Violin Sonata No. 2 (Ravel)

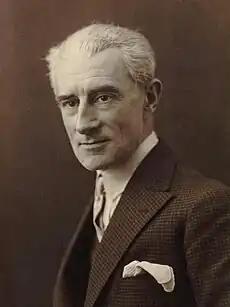
Ravel, 1925

Maurice Ravel's Violin and Piano Sonata No. 2 for violin and piano was composed from 1923 to 1927; it was inspired by forms of American music such as jazz and blues.